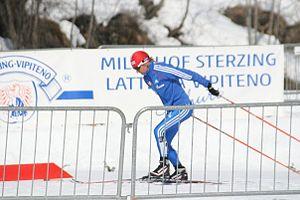
Natalia Lvovna Sokolova, née le 23 octobre 1973 à Tcheliabinsk, est une biathlète russe et biélorusse.